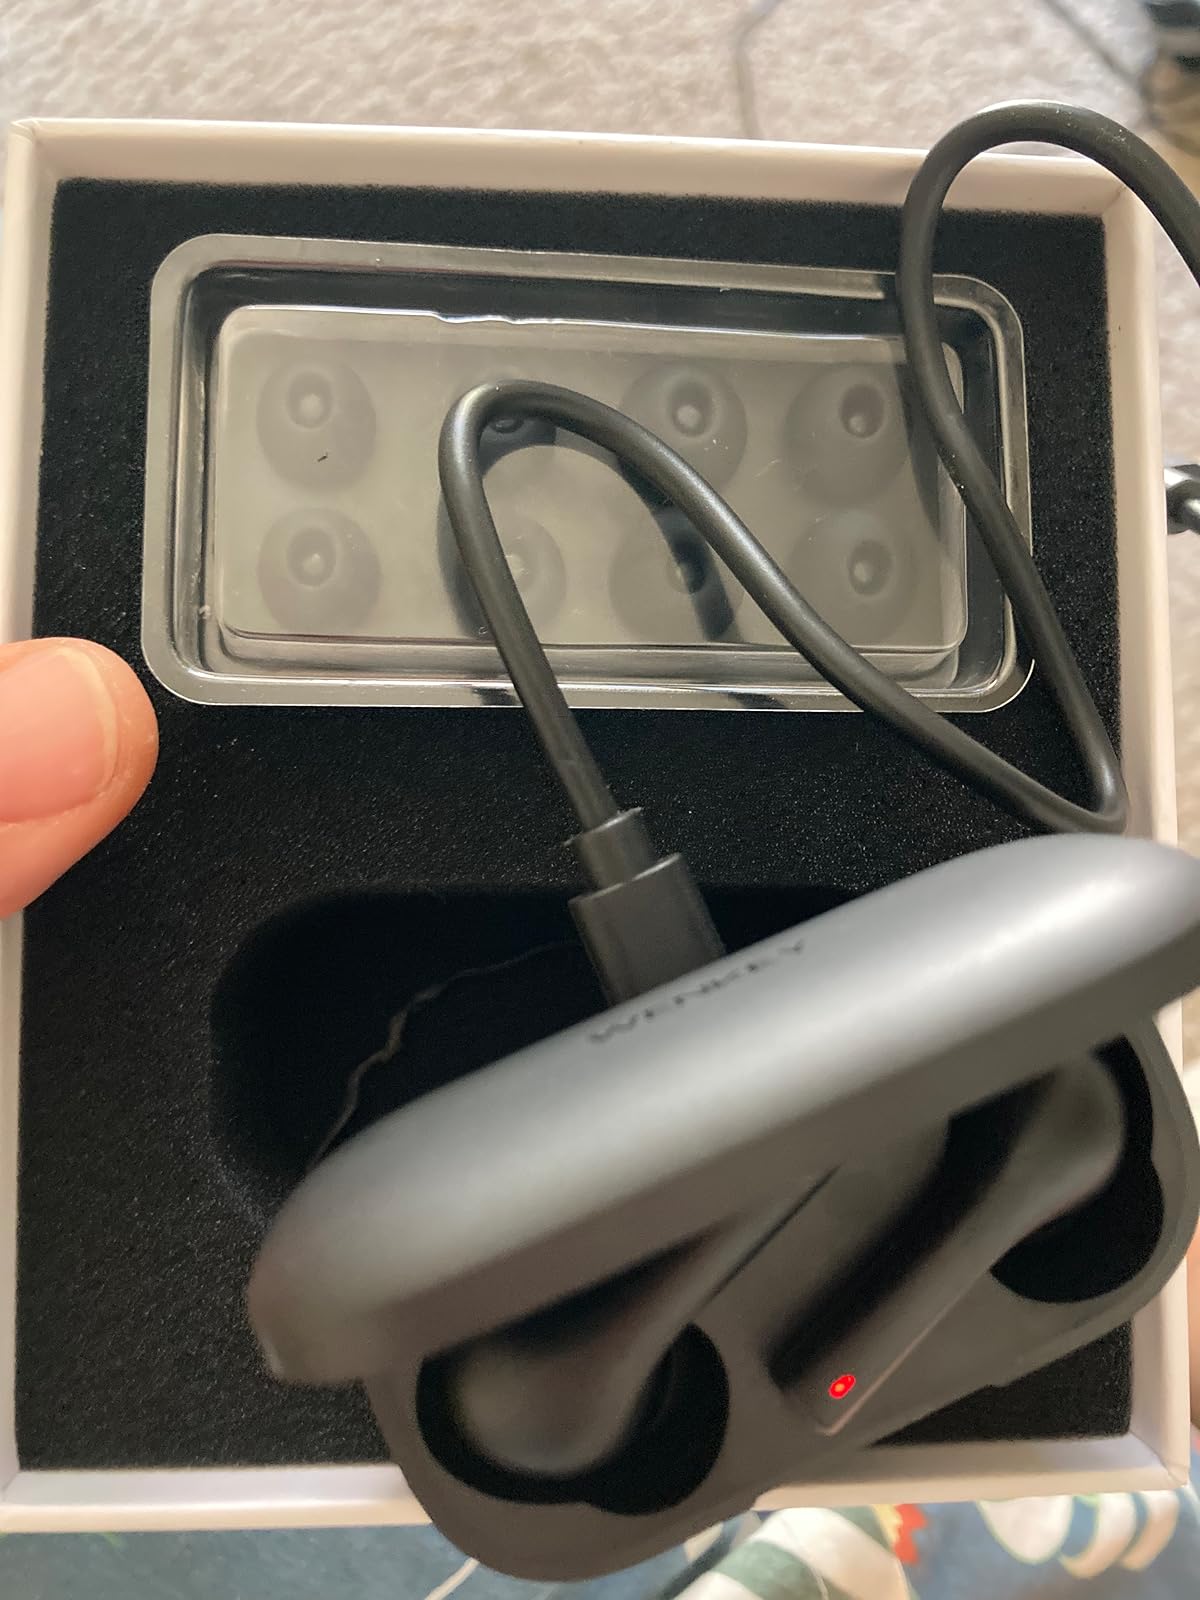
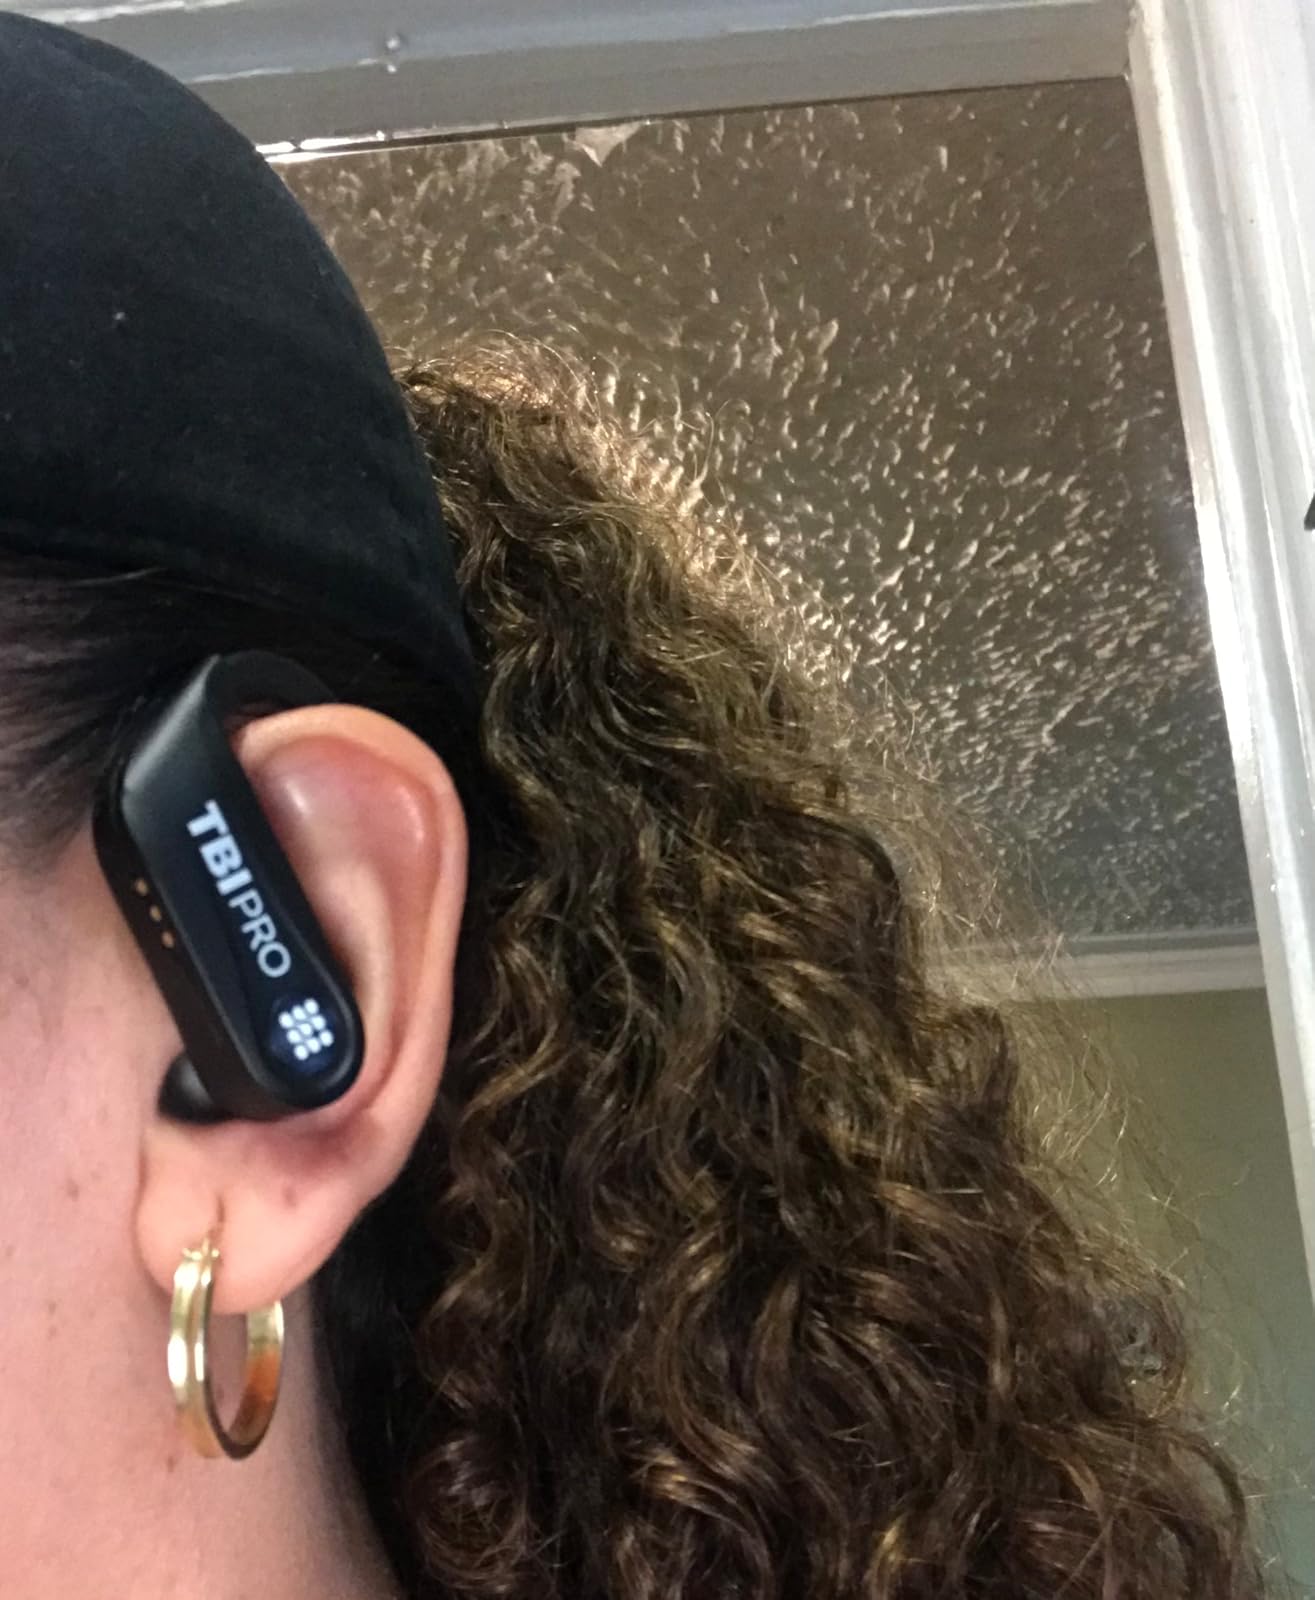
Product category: earbuds
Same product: no